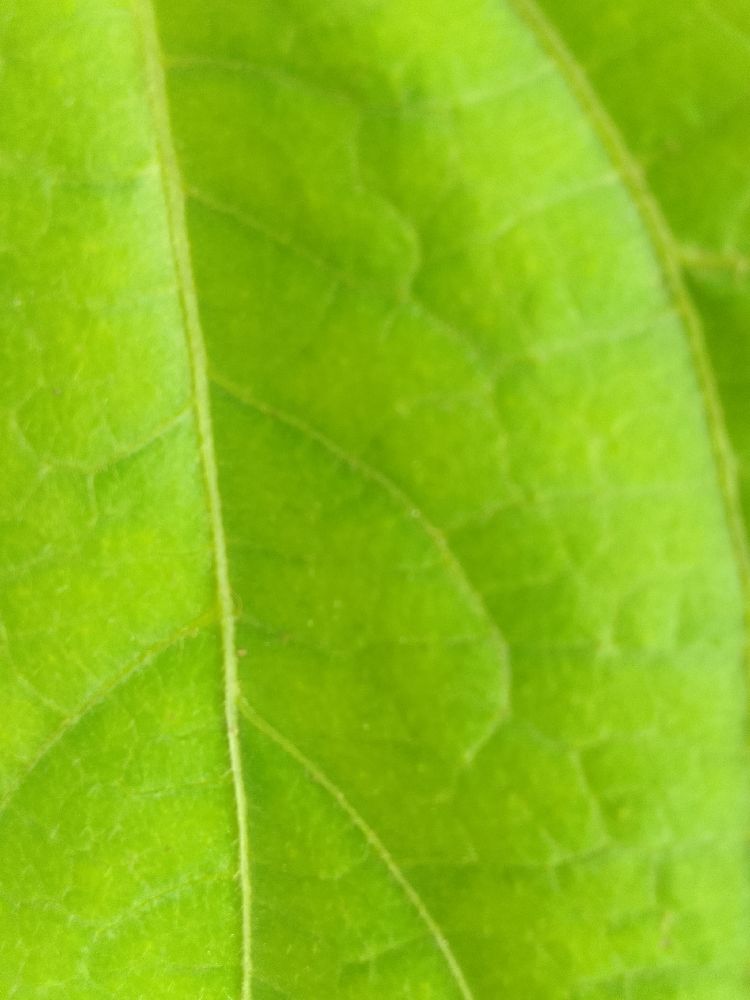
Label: healthy